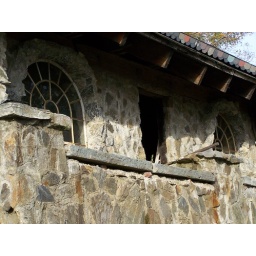
Old stone house in disrepair.